Yuna Kim

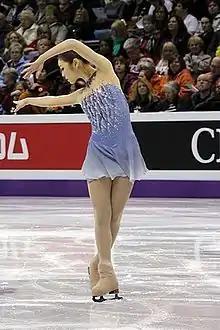
Refer to caption

Kim left Oppegard and began training with her childhood coaches Shin Hea-sook and Ryu Jong-hyun. Her coaches reported that Kim's technique was no problem, even after her long break, but that they were working on her stamina in training. Shin was in charge of Kim's overall training and Ryu was in charge of her fitness training and conditioning. Kim chose music from the 1963 film "The Kiss of the Vampire" for her short program and selections from the musical "Les Misérables" for her free skate. She used movie and musical soundtracks because she wanted to use something new.